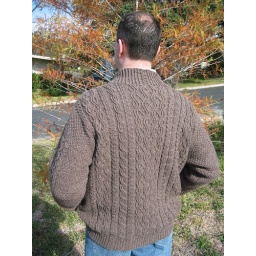
A rear-view of the sweater. Jeff is standing in front of the cypress tree in our front yard.